East Sheen Filling Station

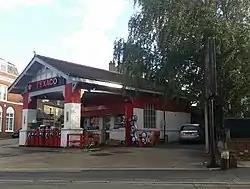

East Sheen Filling Station is a petrol service station at 567 Upper Richmond Road, East Sheen, London SW14 in the London Borough of Richmond upon Thames. It dates from about 1926. In 2012 Historic England designated it as a Grade II listed building, citing it as "one of the earliest surviving examples of a purpose-built filling station" and "a pioneering UK instance of an 'American-style' filling station, with canopy and office under a single roof".